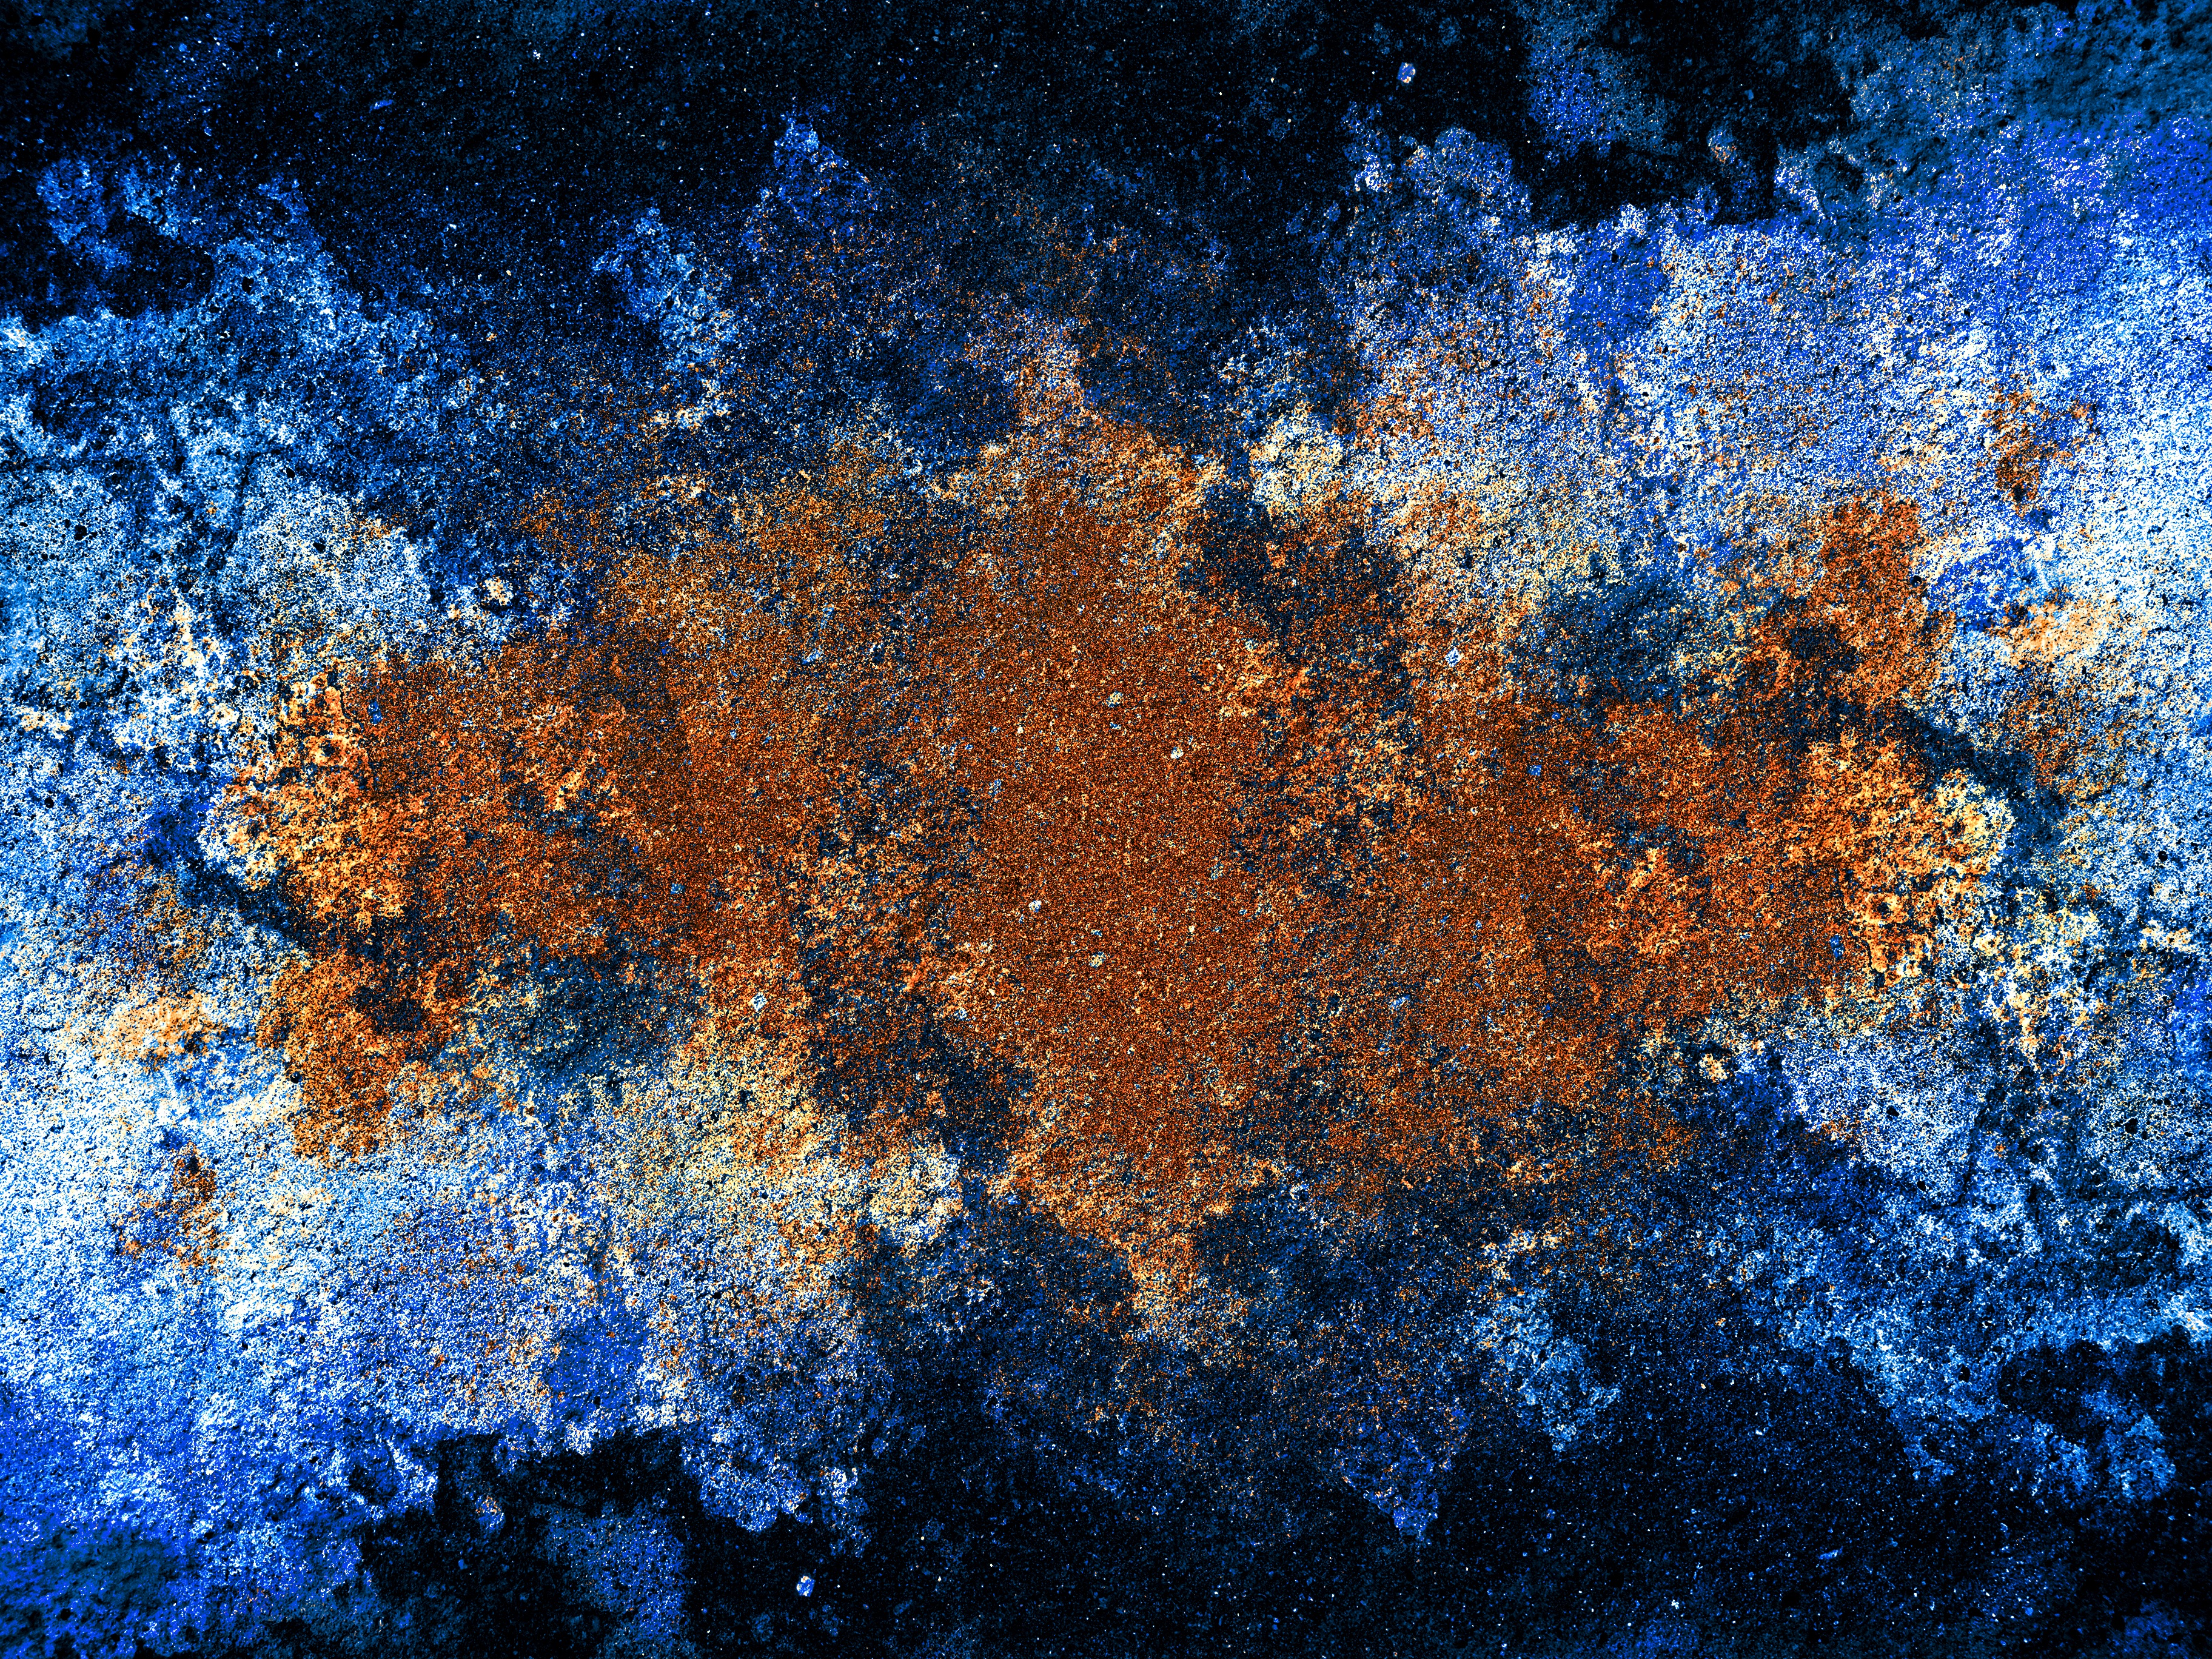
tree, sky, sunlight, texture, leaf, frost, reflection, autumn, blue, season, kaleidoscope, plaster, abstract background, woody plant, computer wallpaper